Berek Lajcher

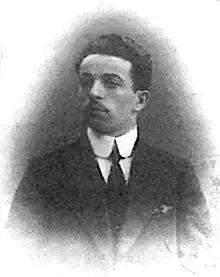
Photograph from the university years

Berek Lajcher (24 October 1893 – 2 August 1943) was a Jewish physician and social activist from Wyszków before the Holocaust in Poland, remembered for his leadership in the prisoner uprising at Treblinka extermination camp. More than 800,000 Jews, as well as unknown numbers of Romani people, were murdered at Treblinka in the course of Operation Reinhard in World War II.